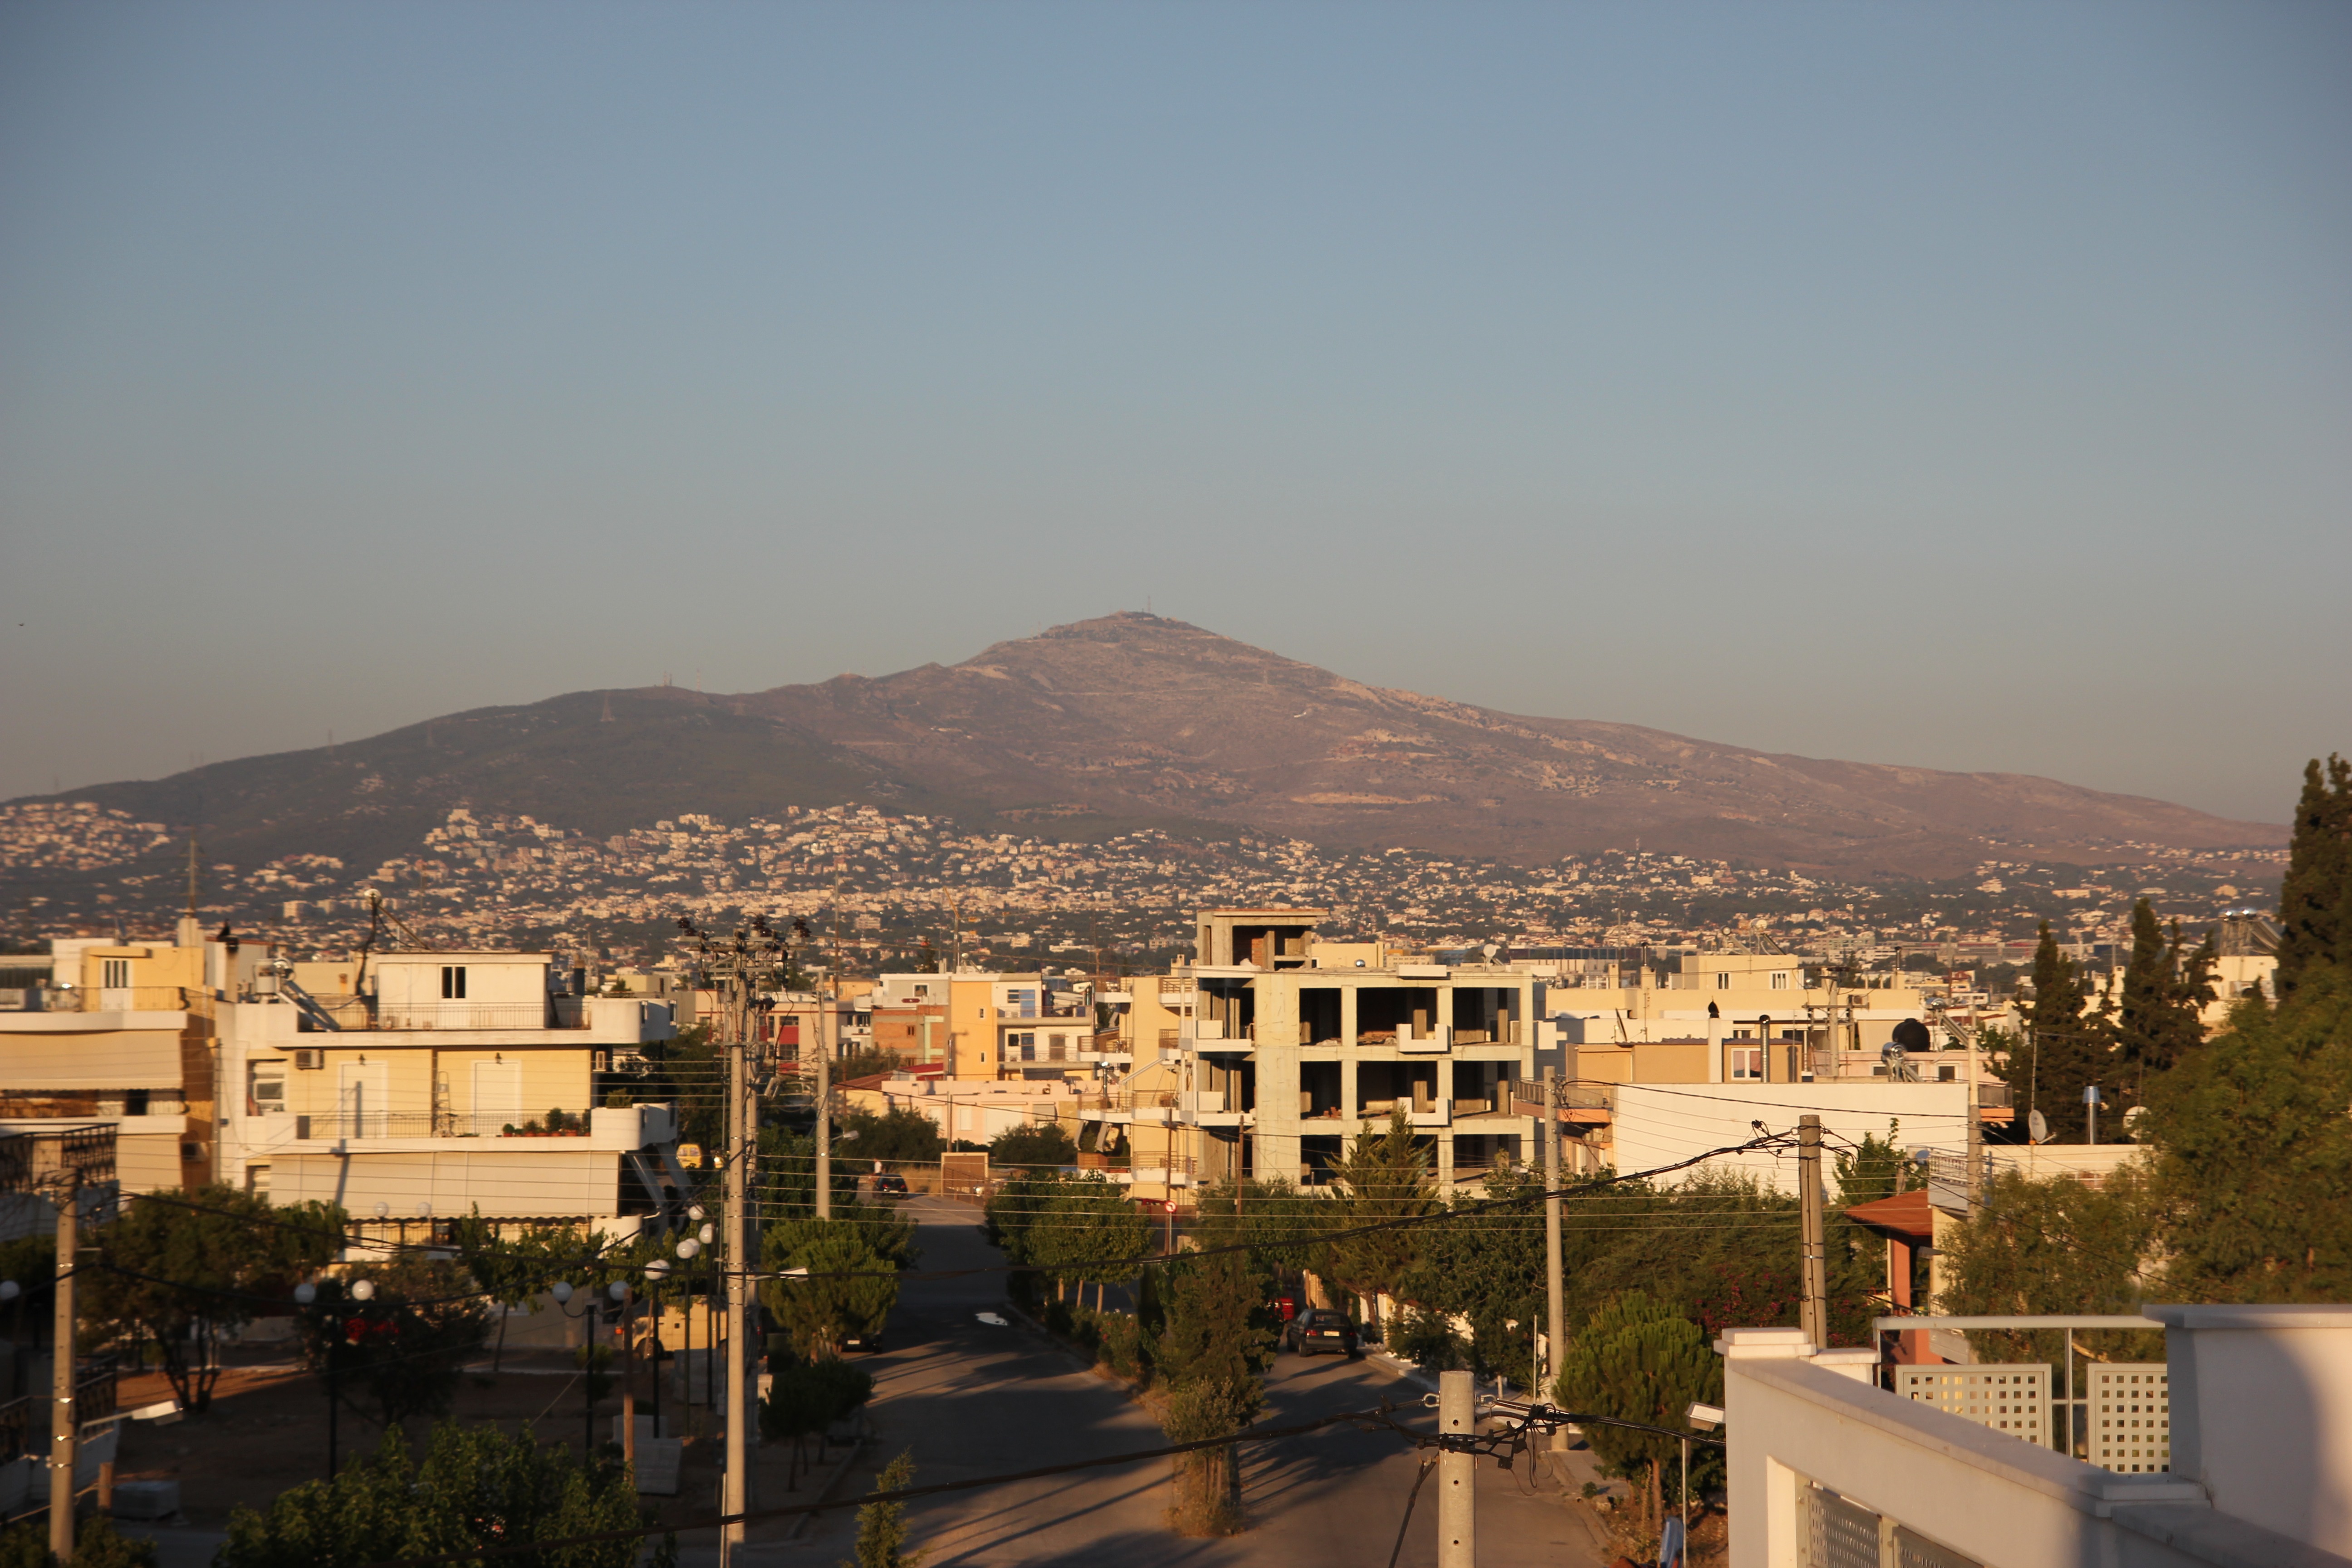
landscape, horizon, mountain, architecture, skyline, morning, hill, town, city, valley, cityscape, downtown, dusk, evening, hillside, housing, trees, hills, buildings, mountains, houses, peaks, roads, cities, athens, towns, residential area, human settlement